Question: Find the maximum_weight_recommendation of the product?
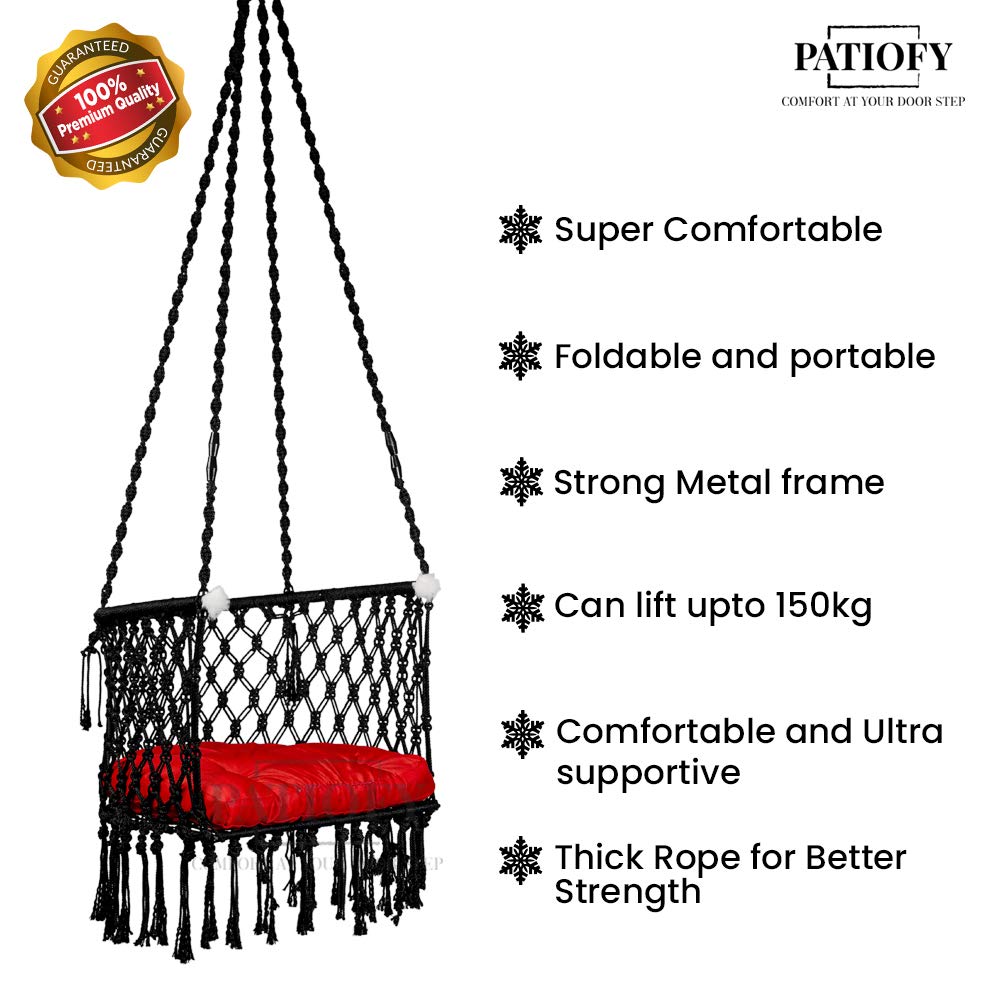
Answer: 150 kilogram